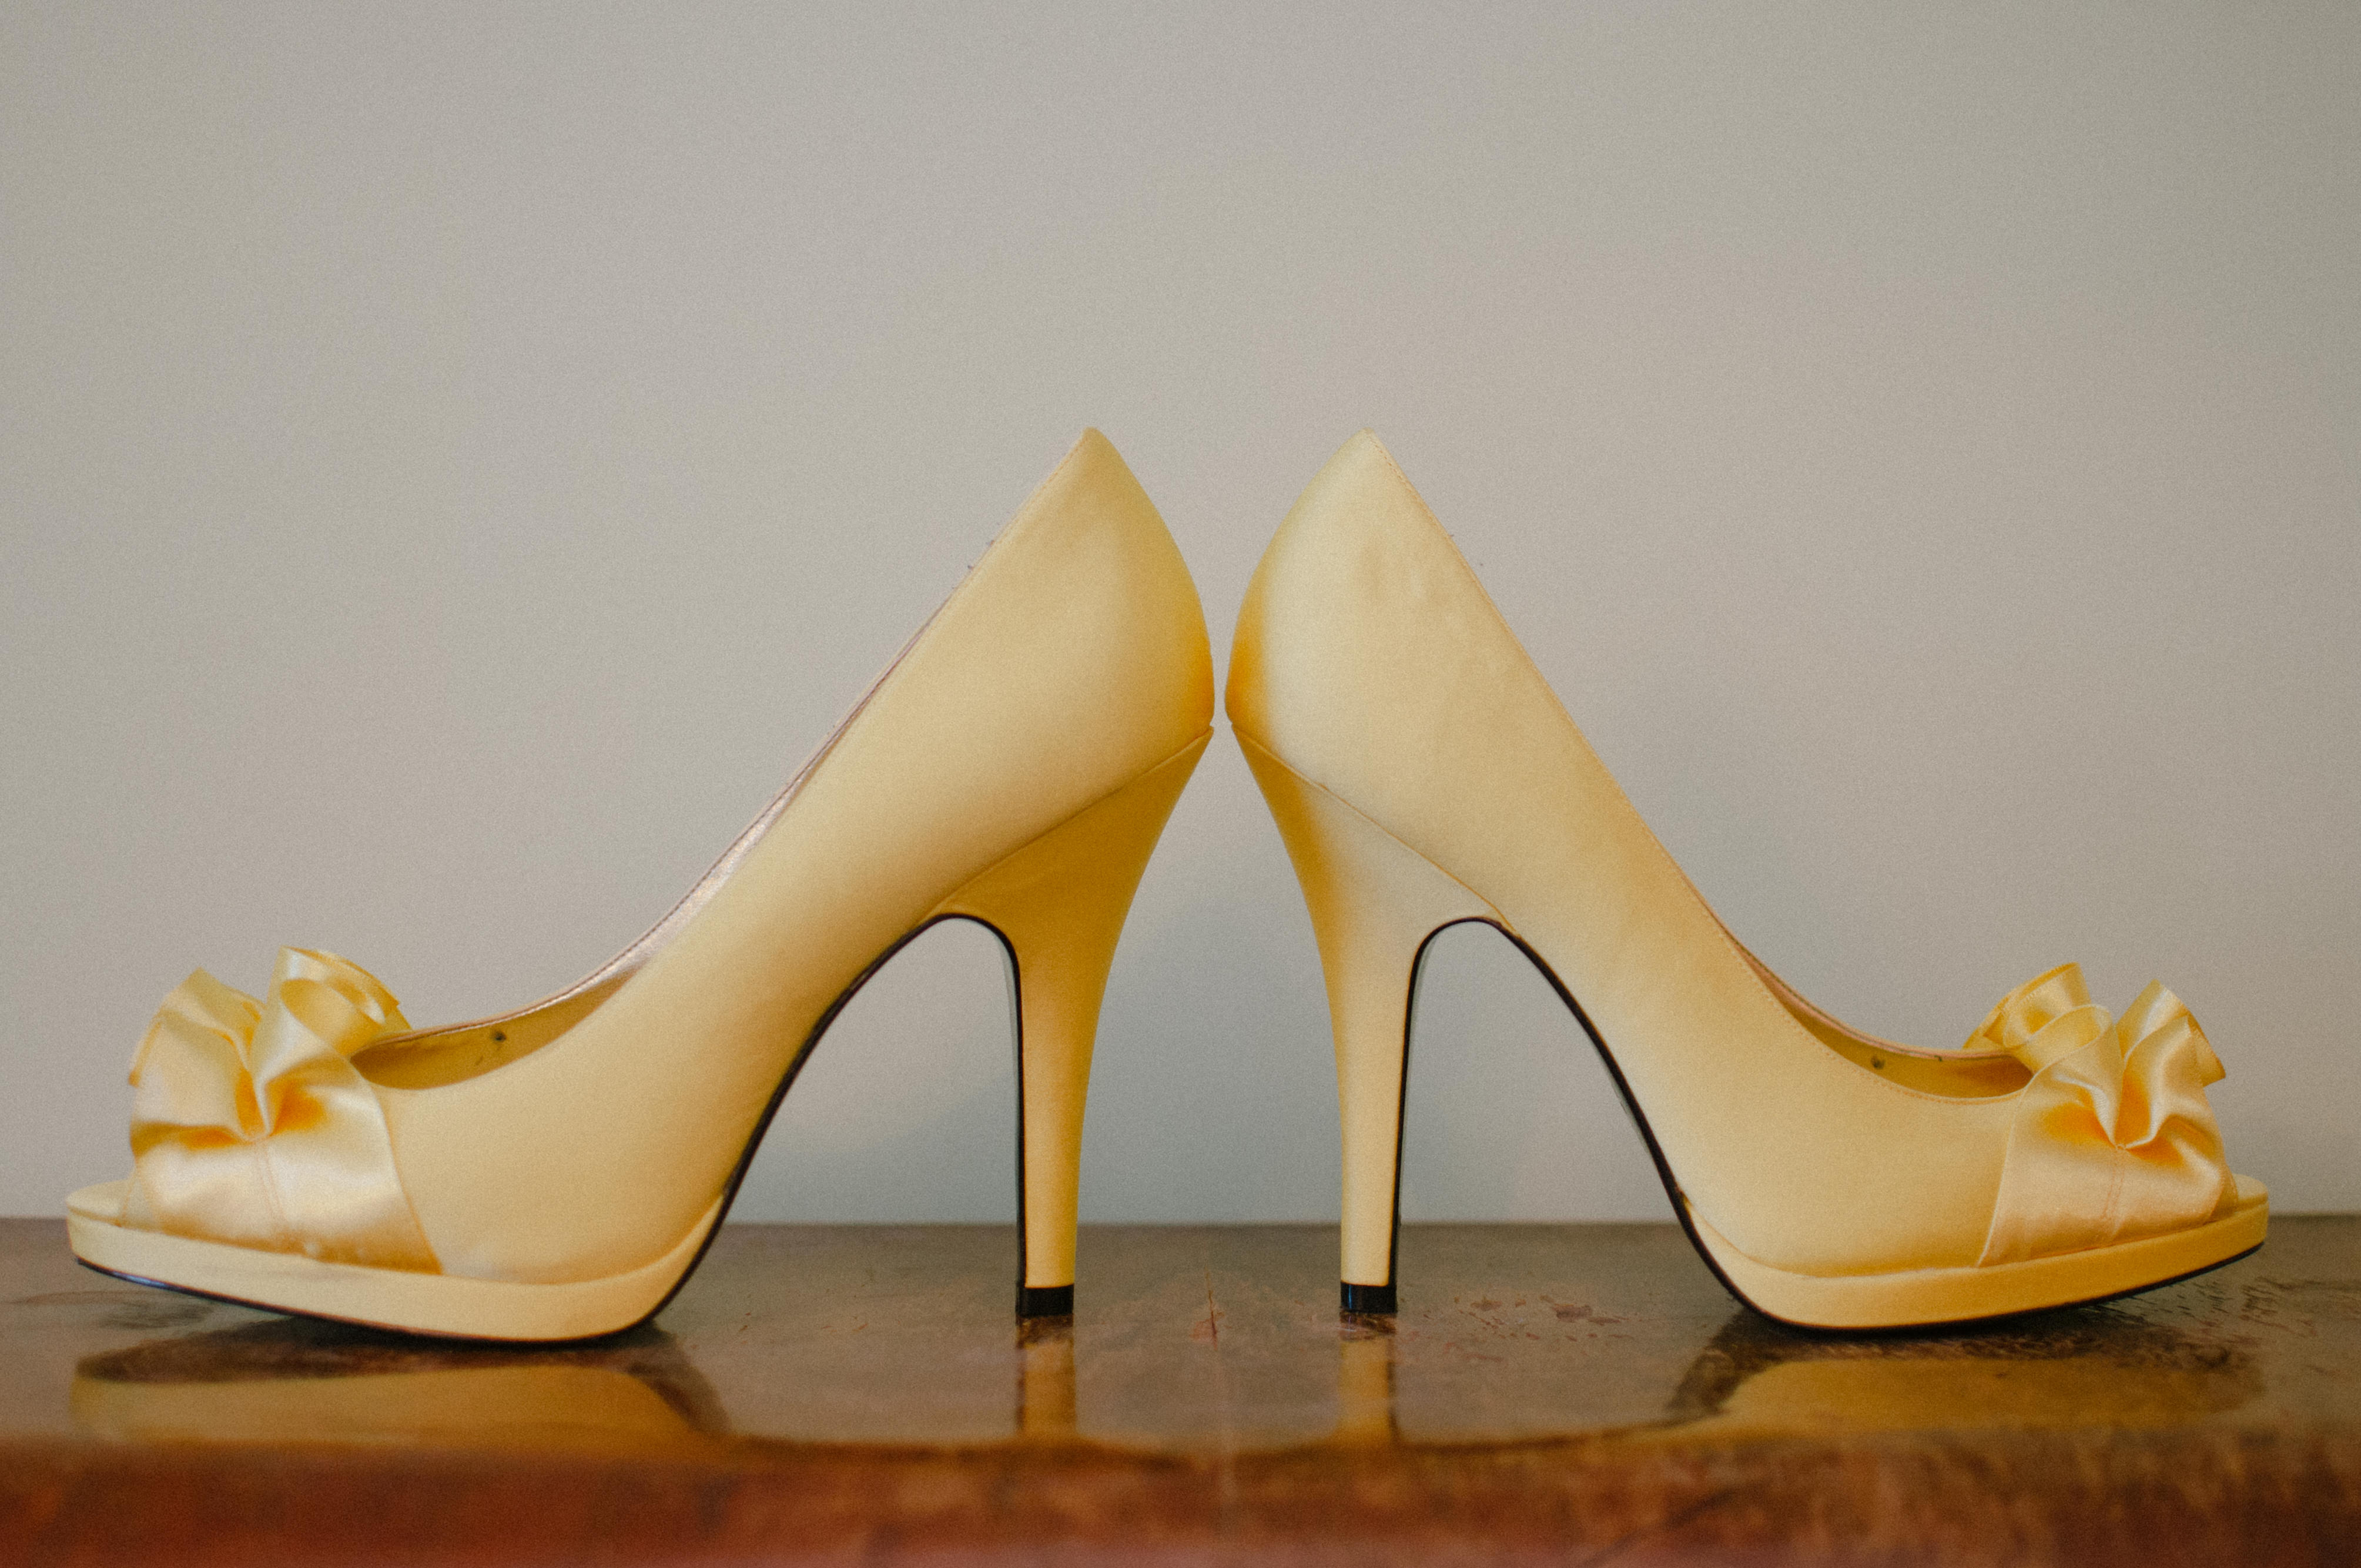
table, shoe, woman, leather, leg, spring, sole, fashion, yellow, human body, shoes, indoors, luxury, footwear, elegant, bow, wear, fashionable, stilettos, high heels, high heeled footwear, outdoor shoe